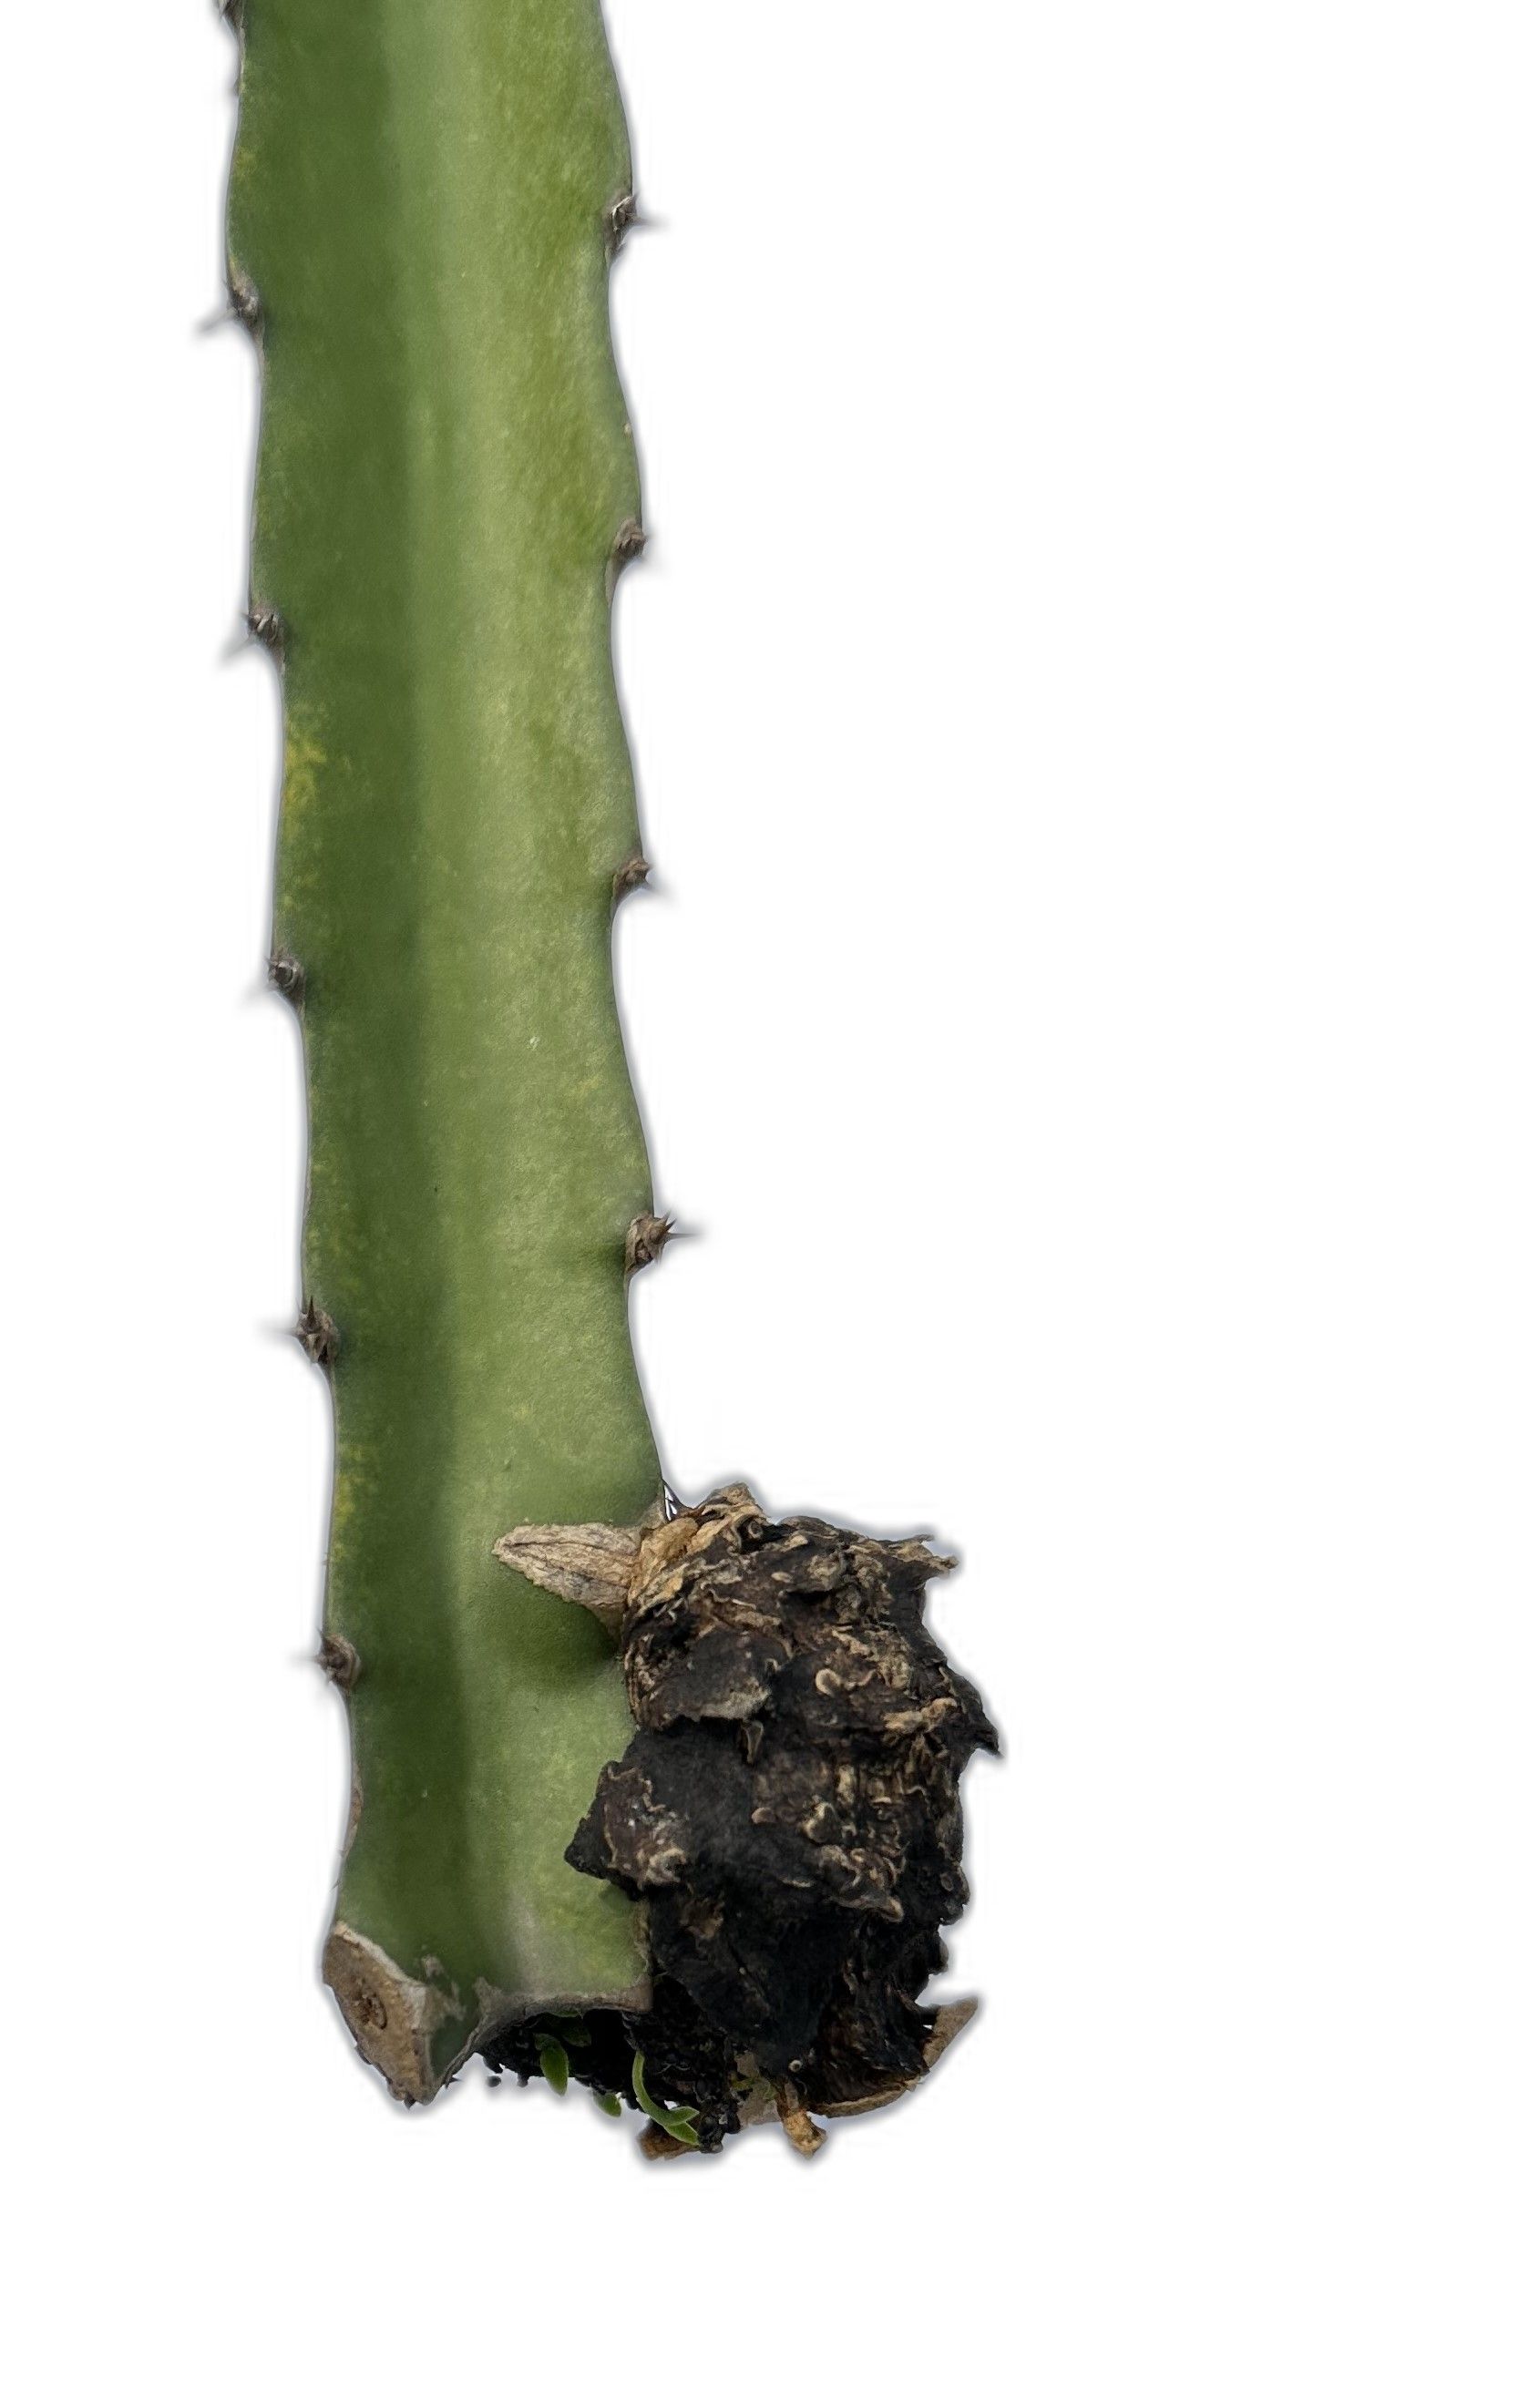
Label: Good leaf